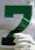
Number: 7